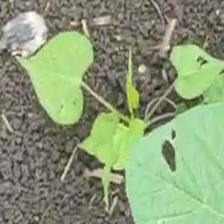
Weed species: Obscure_morning _glory(Ipomoea obscura)